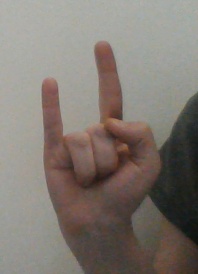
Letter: la